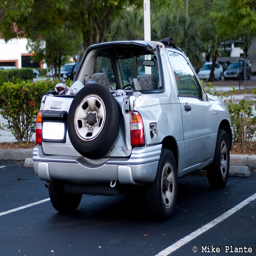
A car that is missing its gas cover and has some rear end damage.
A picture of a car parked in a parking lot.
A white sports utility vehicle with extensive damage to its rear end.
A silver car appears to have been in a wreck.
A truck that has no back window sitting in a parking lot.